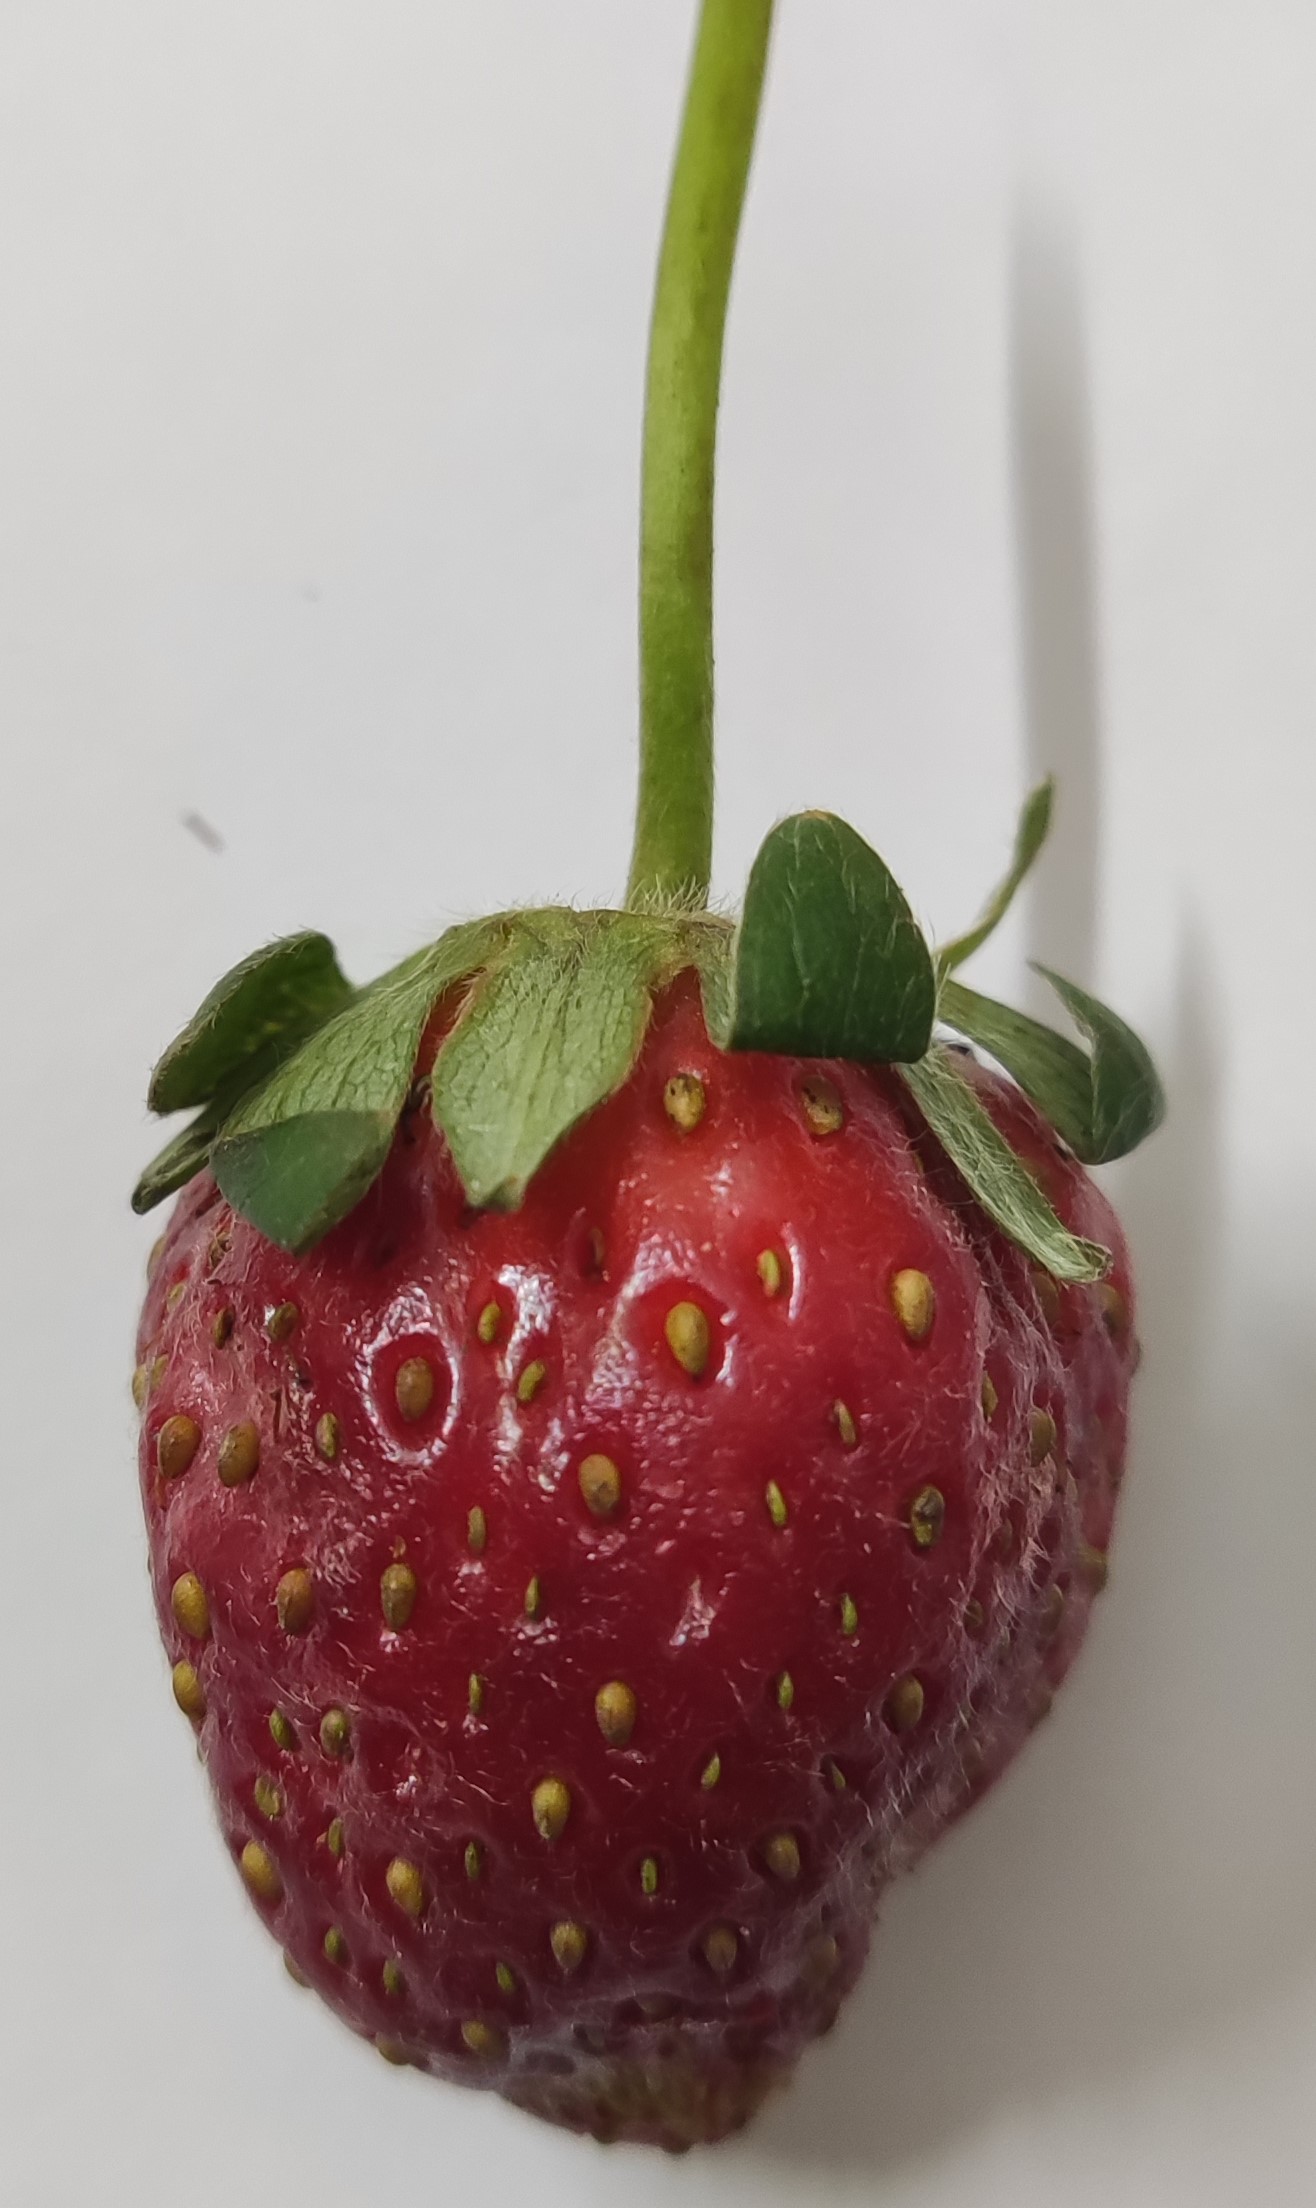
Fruit: strawberry
Condition: fresh